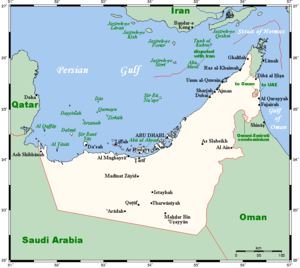
La frontière entre l'Arabie saoudite et les Émirats arabes unis est la frontière séparant l'Arabie saoudite et les Émirats arabes unis.